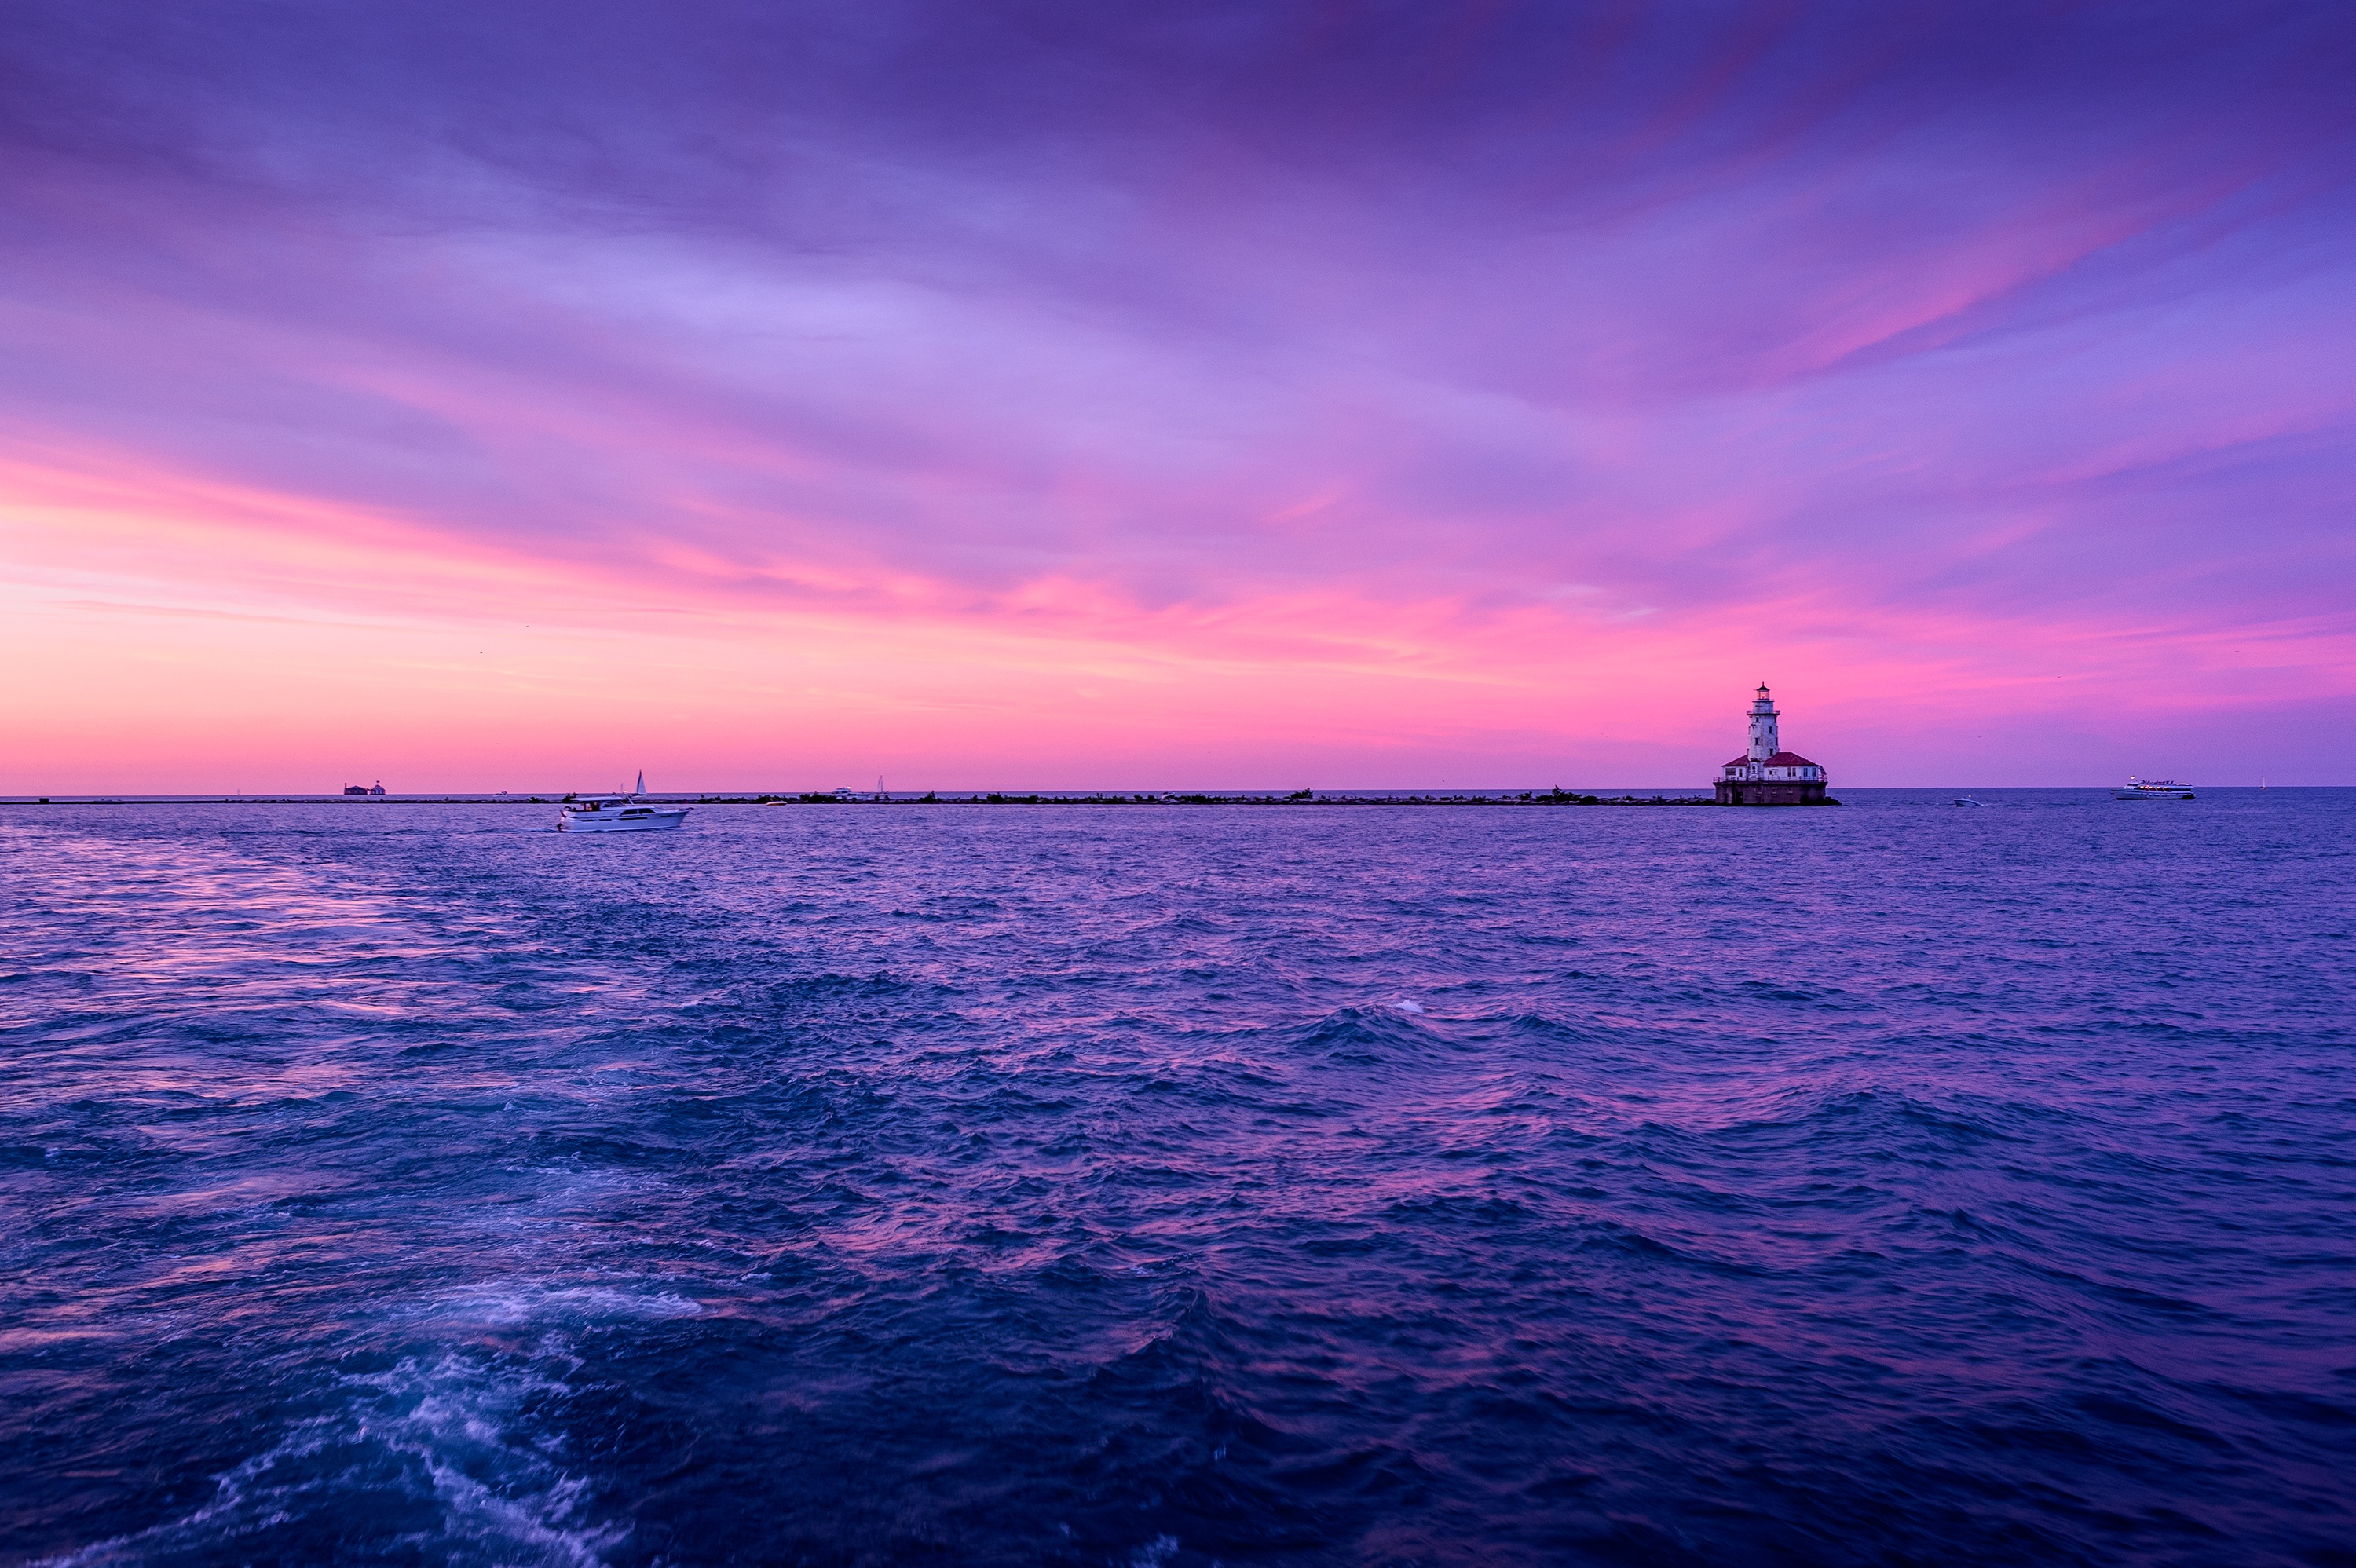
sea, coast, ocean, horizon, sunrise, sunset, wave, dawn, dusk, evening, vehicle, tower, cape, afterglow, wind wave